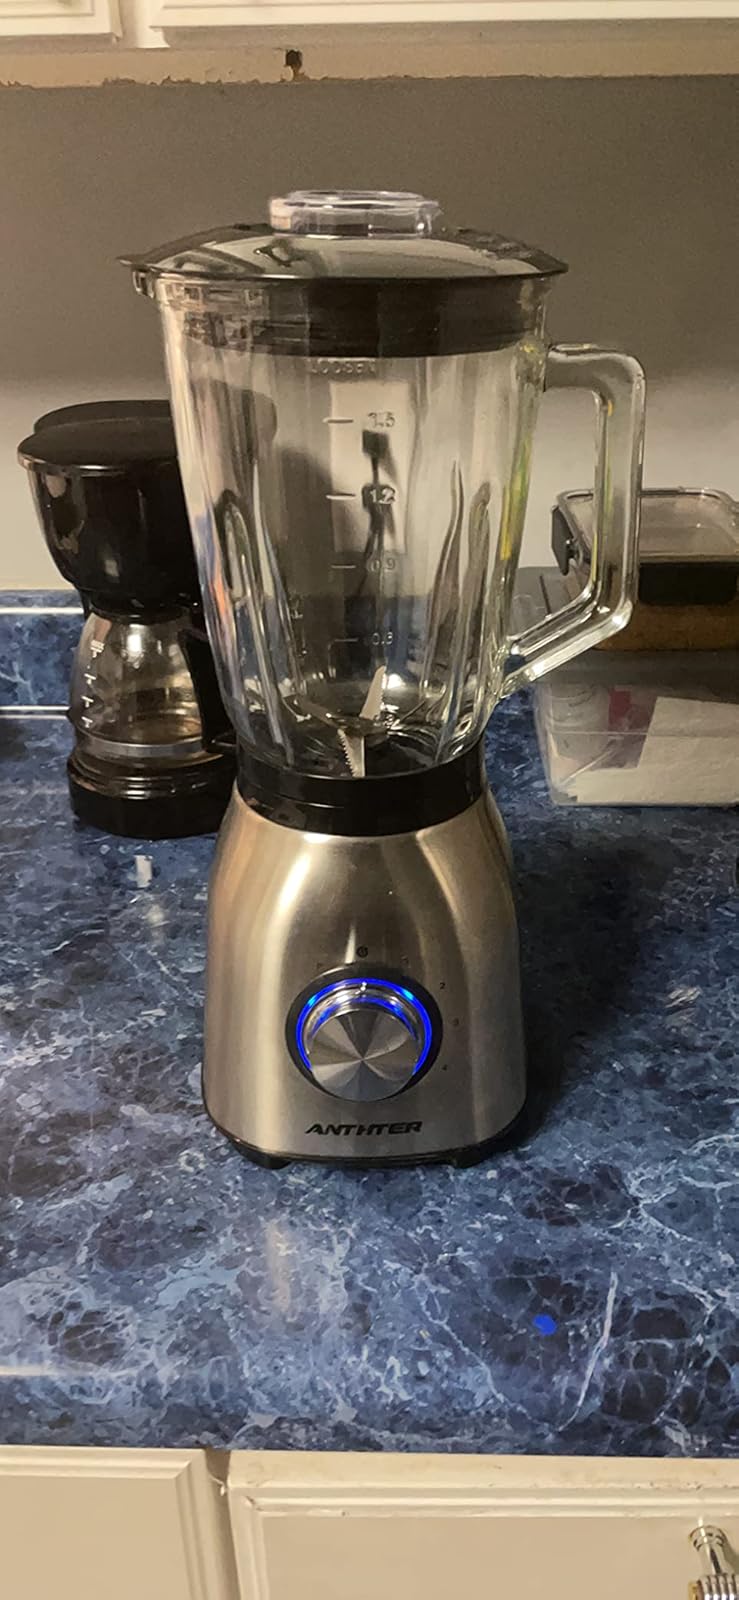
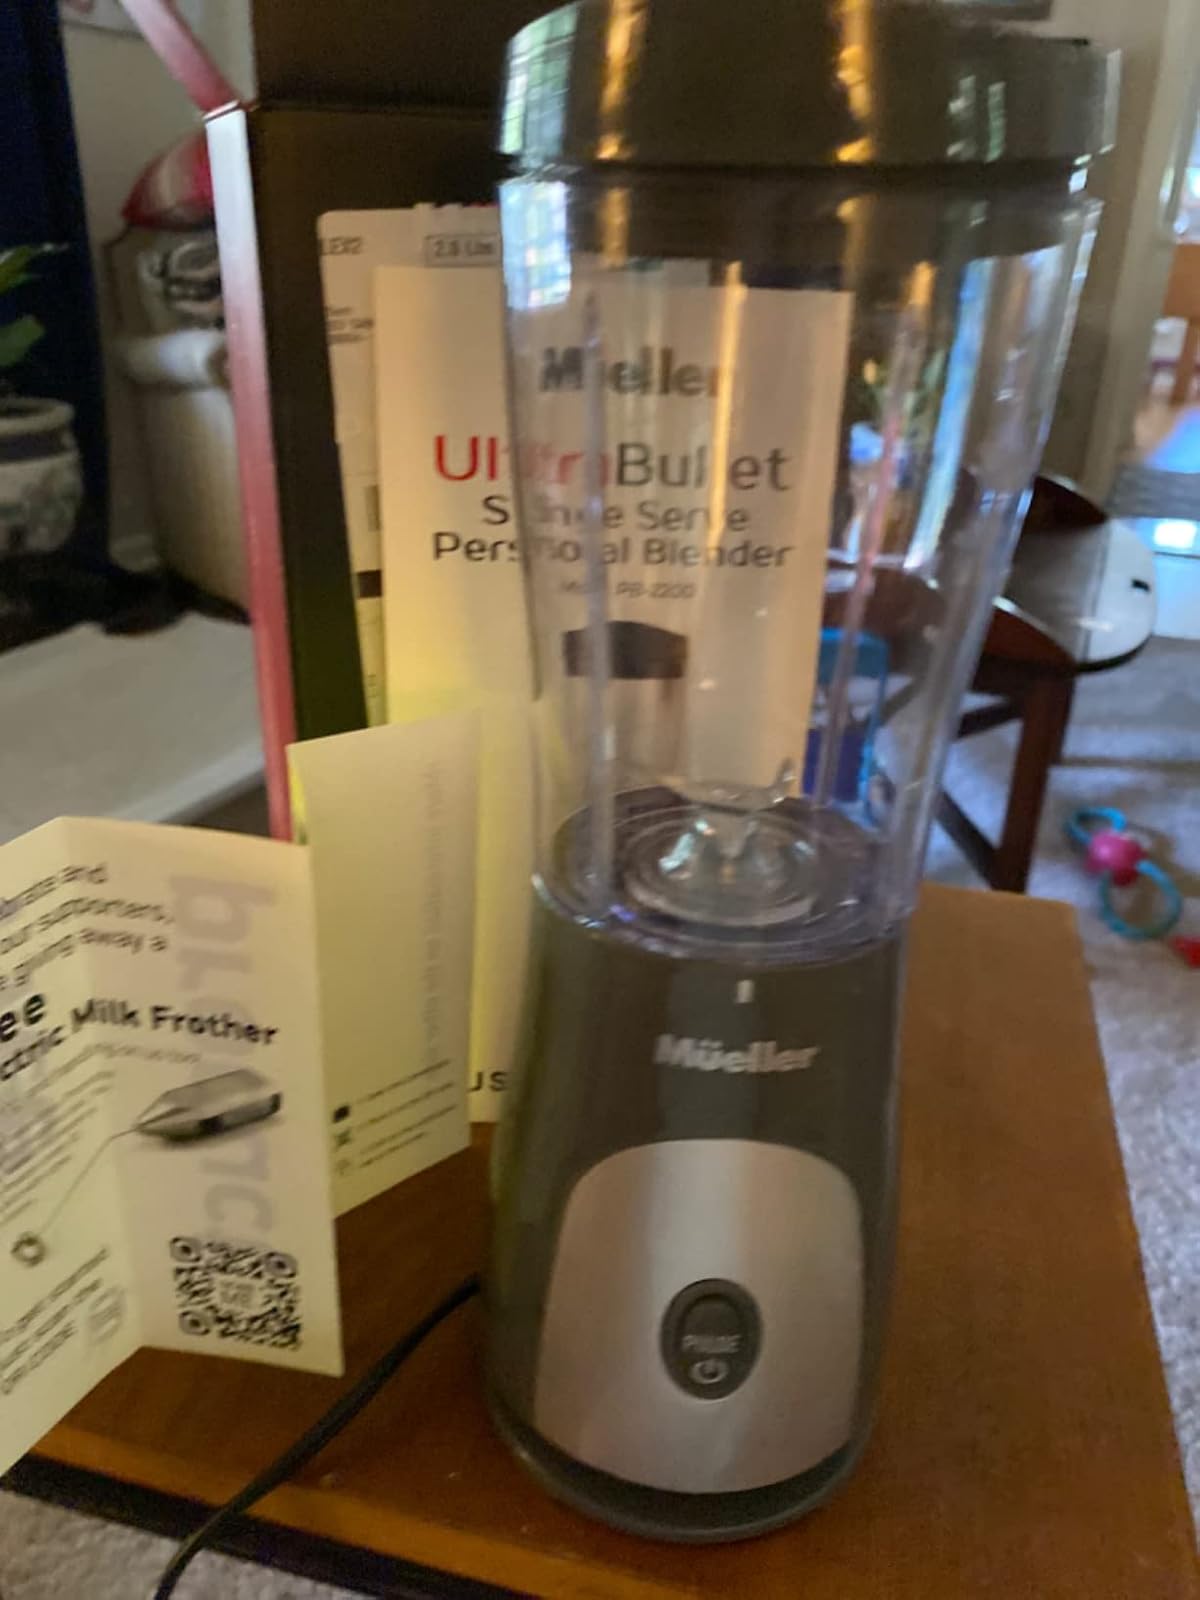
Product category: items_blender
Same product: no